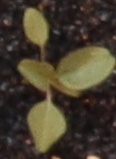
Label: Redroot Pigweed